Harrods Christmas bear

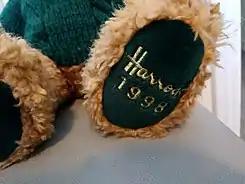

The Harrods Christmas bear is a teddy bear created by the Harrods department store in London, England in 1986. A limited edition Christmas bear is released every year to celebrate the holiday season, and bears from years' past have since become valuable collectors’ items. They can be recognised by the Harrods logo and year of release embroidered on their left paw.